Indra Devi

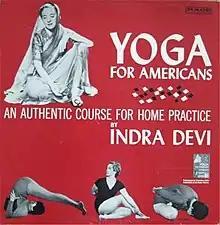
Indra Devi, upper left, in her distinctive sari; 1963 album cover

Eugenie Peterson (12 May 1899 – 25 April 2002), known as Indra Devi, was a pioneering teacher of yoga as exercise, and an early disciple of the "father of modern yoga", Tirumalai Krishnamacharya.